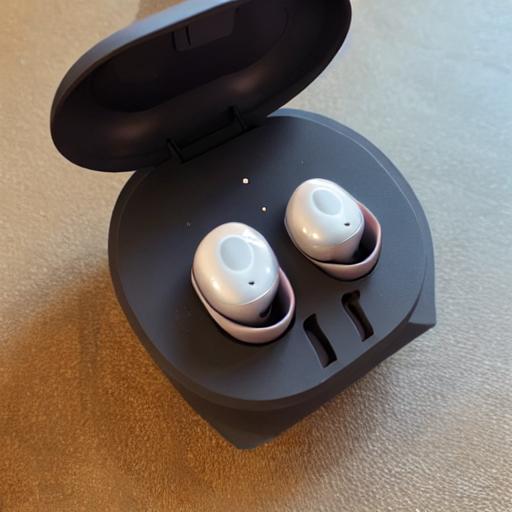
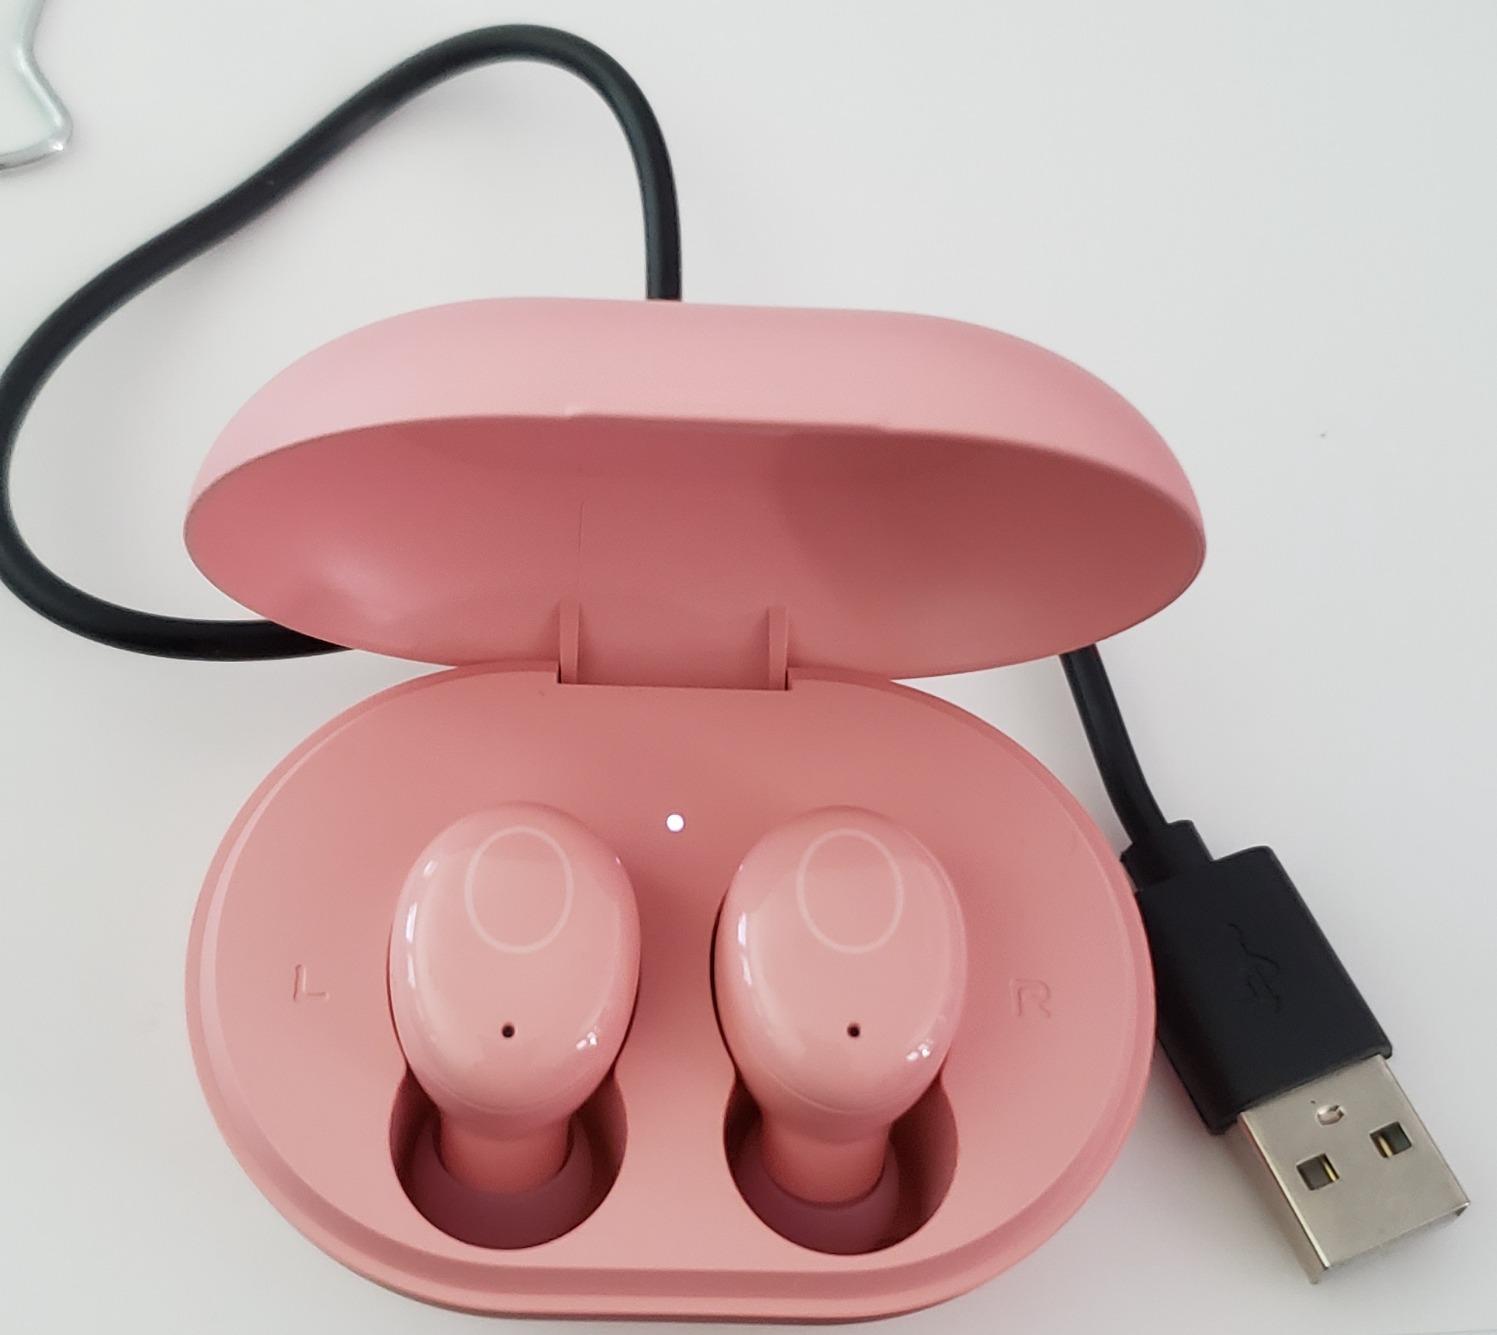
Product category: earbuds
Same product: no